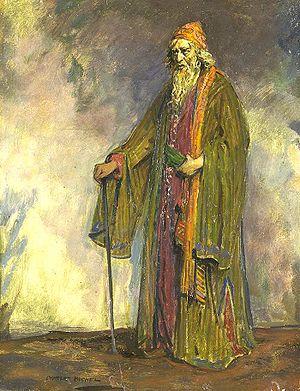
Shylock est l'un des personnages les plus marquants du Marchand de Venise de William Shakespeare. Il y tient le rôle d'un riche usurier juif, pratiquant des taux déraisonnables et acharné dans le recouvrement de ses créances.
Le Marchand de Venise est une pièce de théâtre de William Shakespeare écrite entre 1596 et 1597. Classée comme comédie dans le premier in-folio de 1623, elle partage certains aspects avec les autres comédies romantiques de l'auteur, mais contient également des passages d’une grande intensité tragique.